2006 WTA Tour

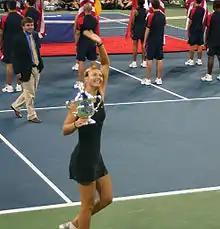
Maria Sharapova won her second Grand Slam at the U.S. Open, and four other events throughout the year.

Serena Williams, Mary Pierce, Lindsay Davenport and Nadia Petrova all returned from injuries during the summer hardcourt season. Clijsters won her fourth Stanford title, before losing to Sharapova in the final of San Diego—the Russian's first ever victory over Clijsters. Dementieva won the title in Los Angeles, beating Janković in the final. Janković's compatriot Ana Ivanovic went one further the next week in Montréal, and by winning the event over Hingis she became the U.S. Open Series champion for that year. Sharapova eventually picked up the grand prize, taking the U.S. Open title over Henin-Hardenne in the final. Janković backed up her strong result in Los Angeles with her first Grand Slam semifinal. In the doubles tournament Nathalie Dechy and Vera Zvonareva won the title in only their fourth tournament as a team. Tennis legend Martina Navratilova won the mixed doubles title and then announced her retirement from professional tennis.